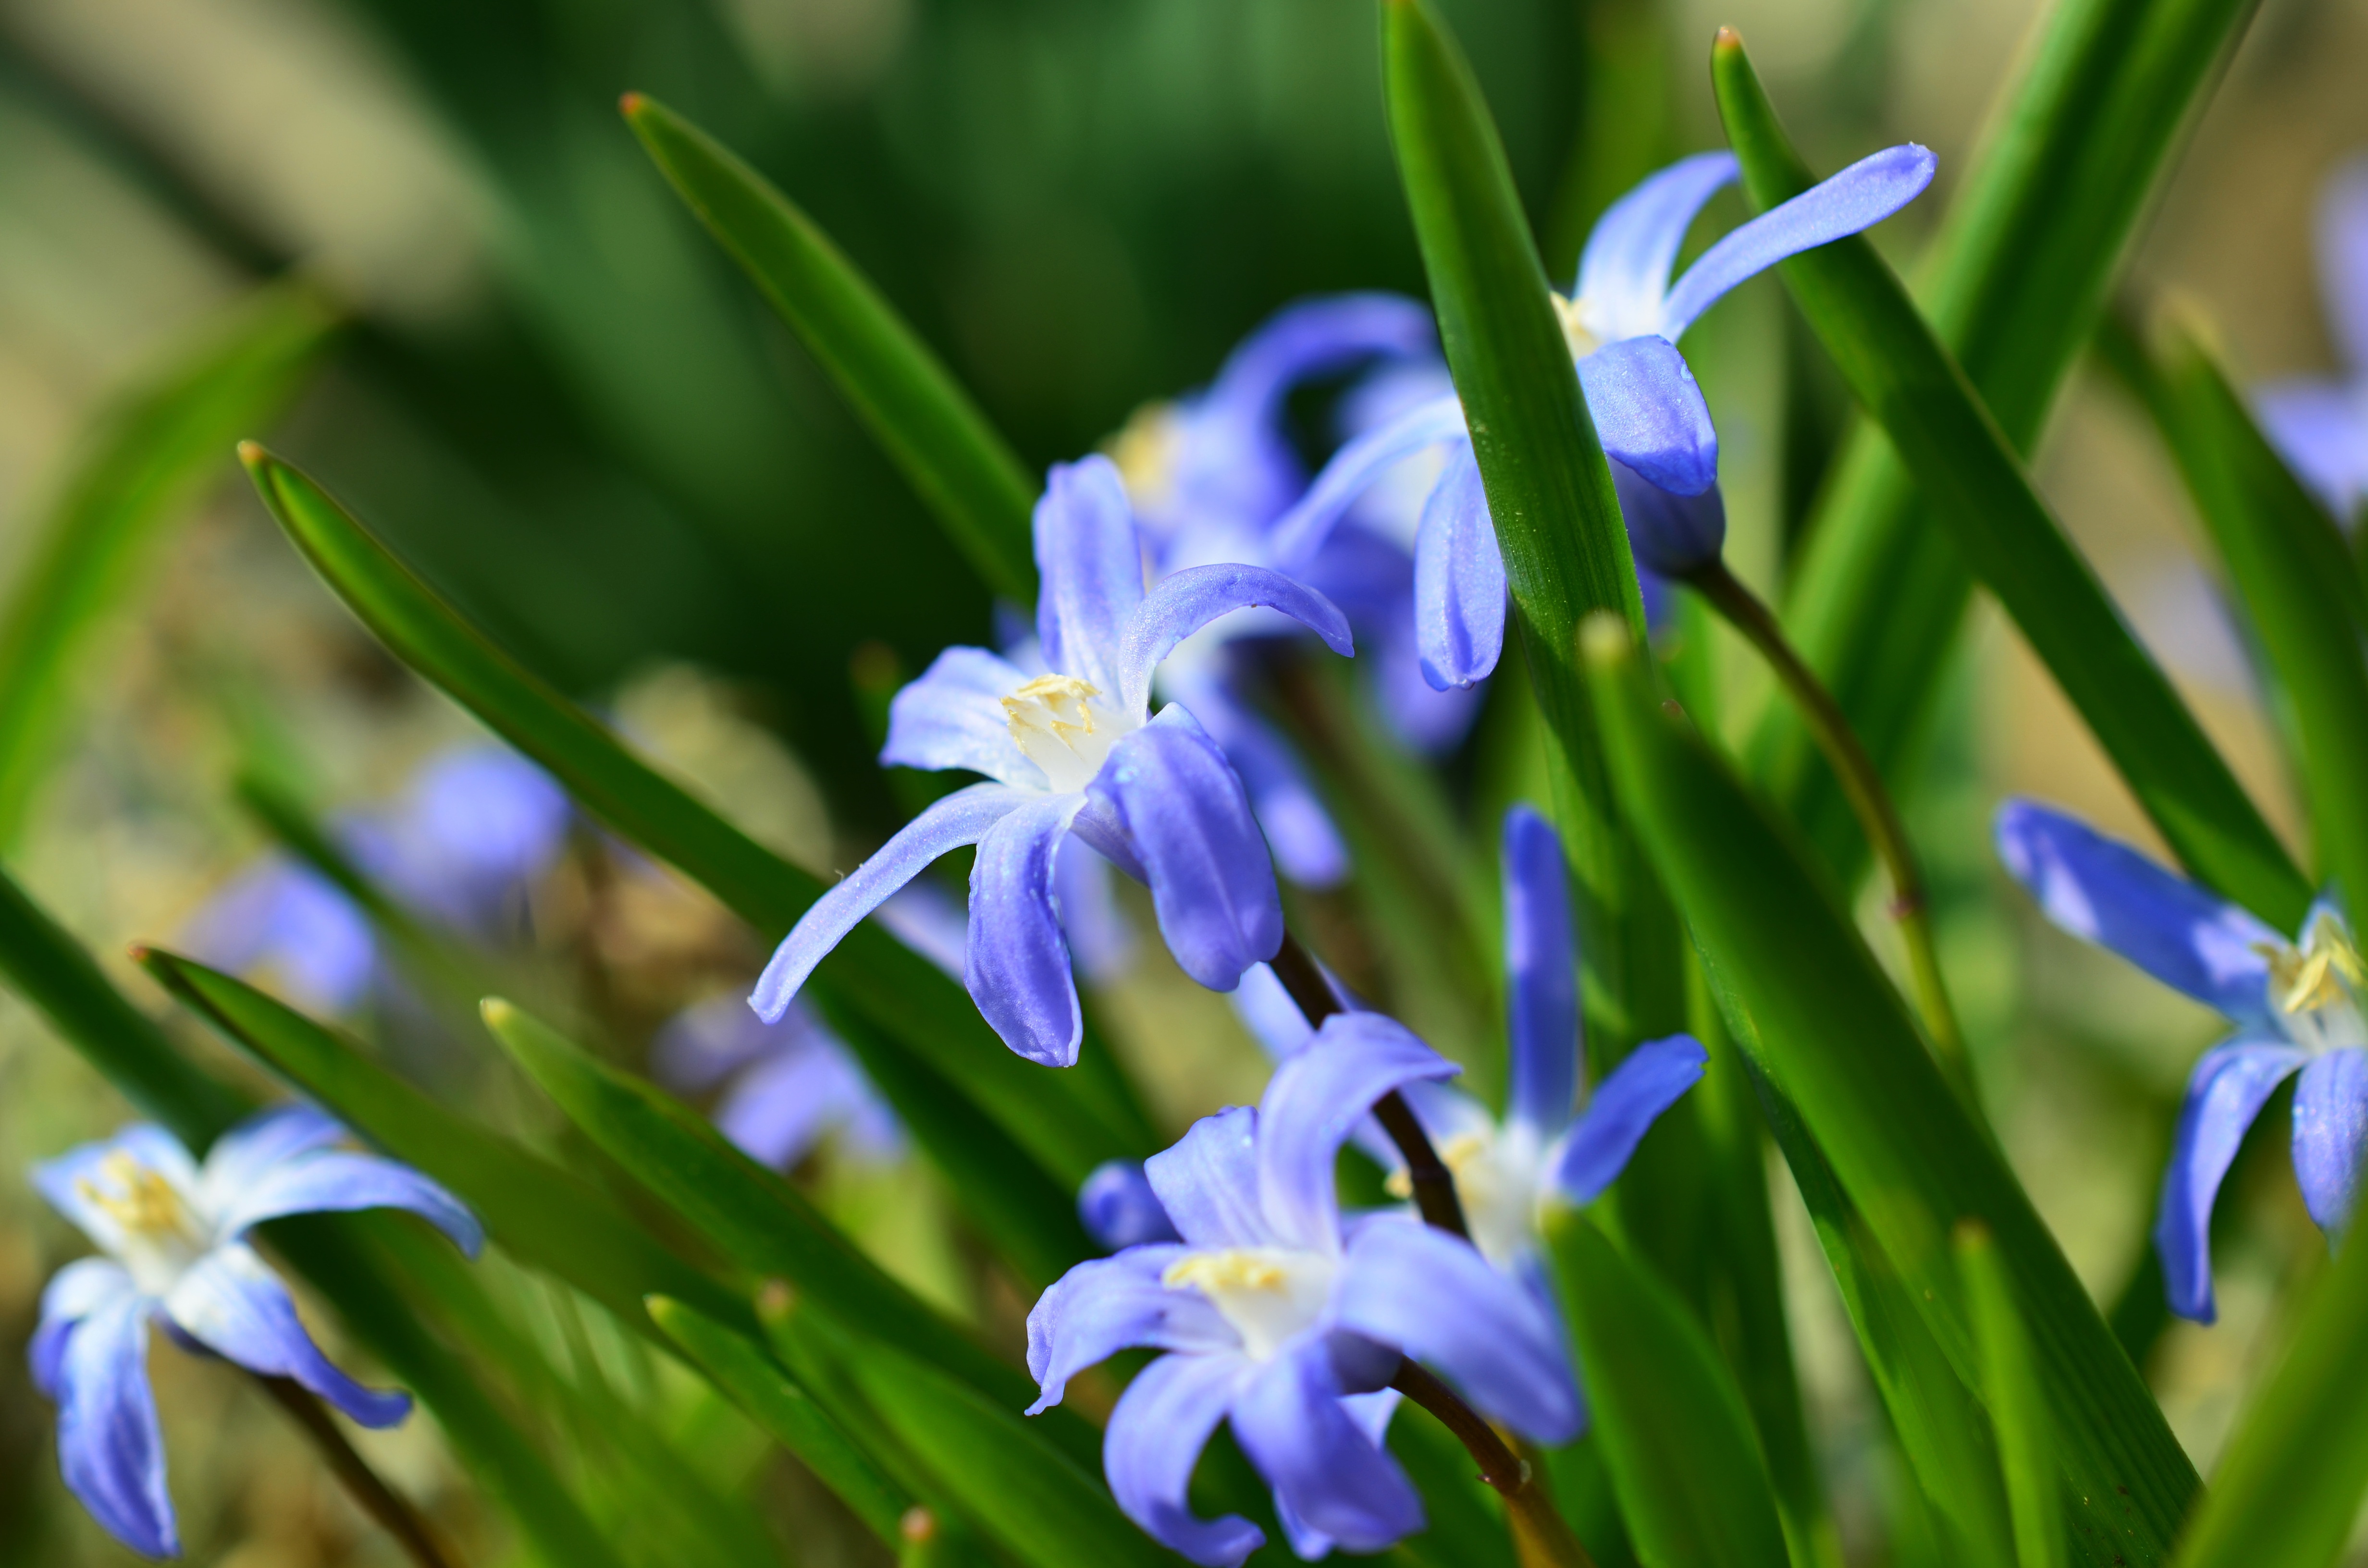
nature, plant, meadow, flower, purple, macro, botany, flora, wildflower, flowers, iris, eye, scilla, macro photography, flowering plant, signs of spring, iris versicolor, plant stem, land plant, iris family, snow shine, star hyacinth, chionodoxa